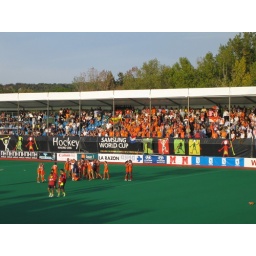
holland wins the women's field hockey world cup in madrid.